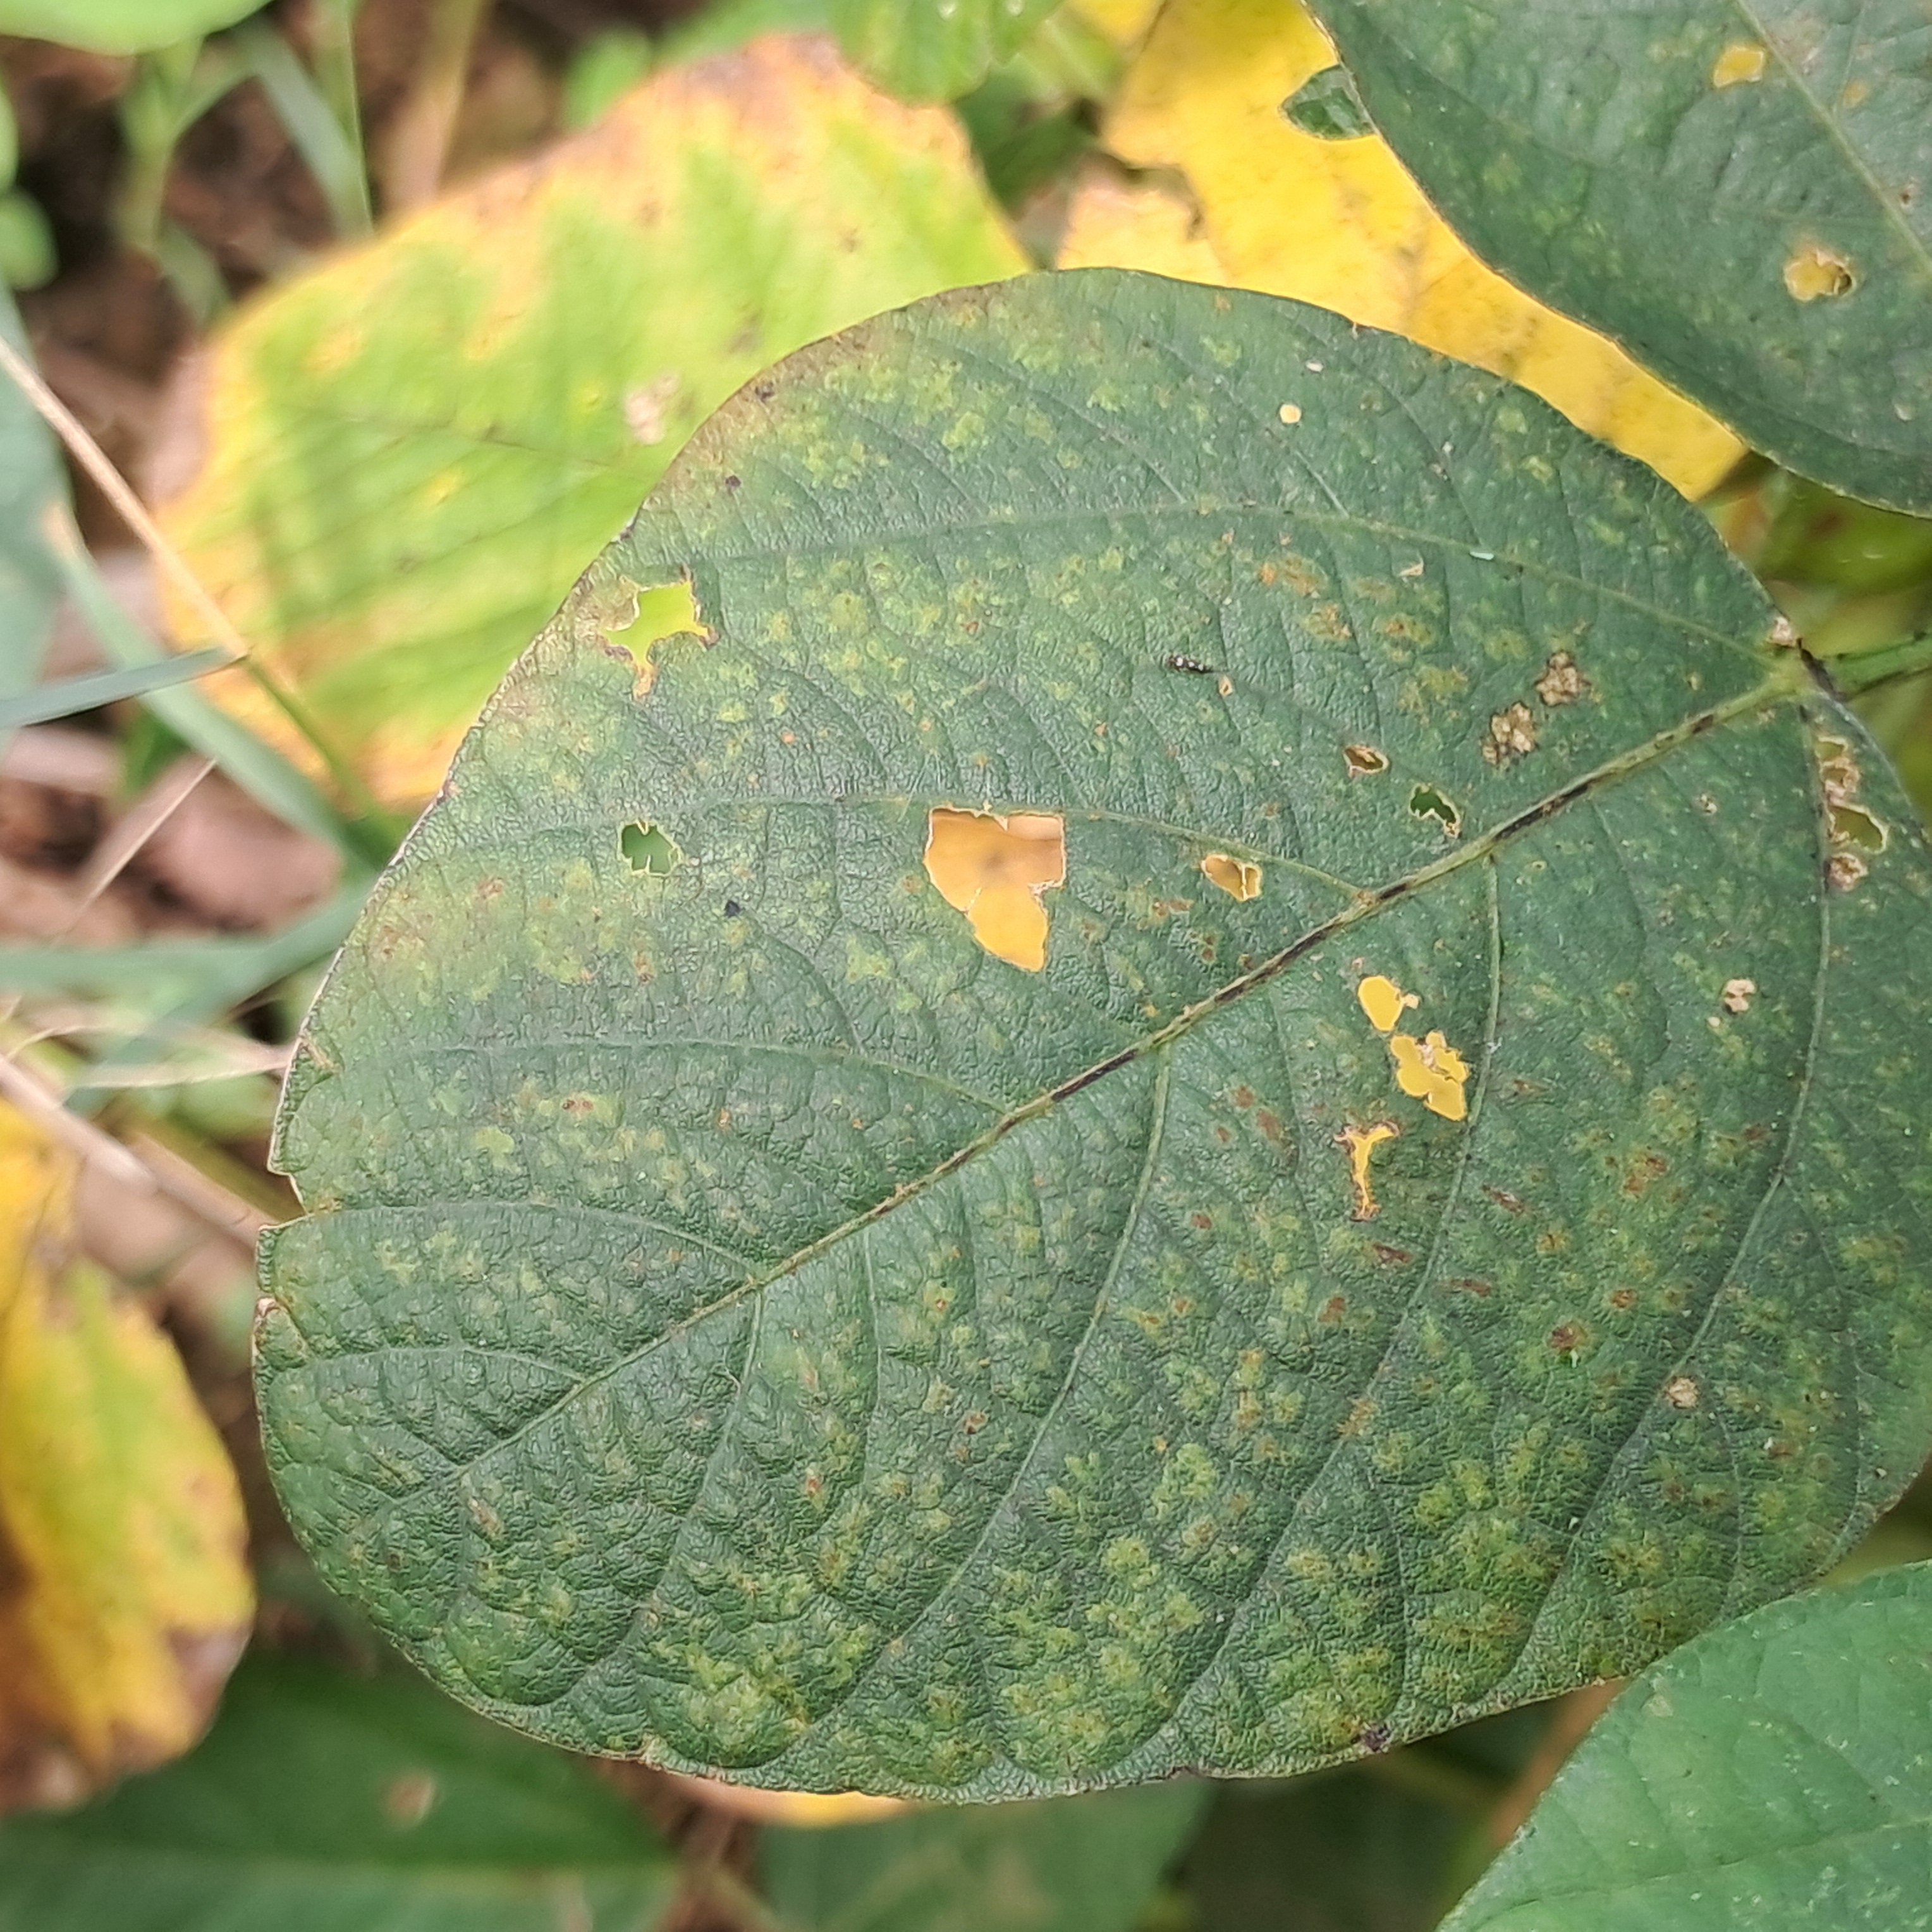
Label: Rust